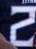
Number: 2